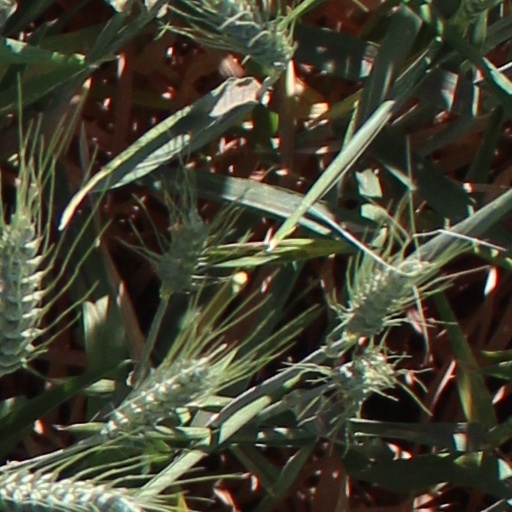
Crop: wheat